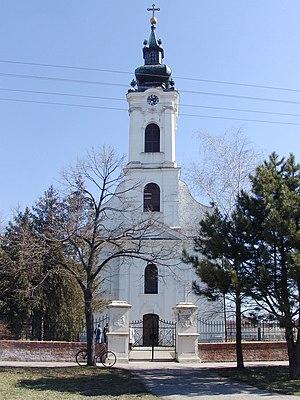
Les monuments culturels protégés constituent une catégorie de monuments de Serbie inscrits sur une liste de monuments bénéficiant de la protection de l'État. Il s'agit d'une troisième catégorie de monuments protégés classés, par leur importance, après les monuments culturels d'importance exceptionnelle et les monuments culturels de grande importance.
Elemir est une localité de Serbie située dans la province autonome de Voïvodine et sur le territoire de la Ville de Zrenjanin, district du Banat central. Au recensement de 2011, elle comptait 4 303 habitants.
L'église de la Transfiguration d'Elemir est une église orthodoxe serbe située à Elemir, dans la province autonome de Voïvodine, sur le territoire de la Ville de Zrenjanin et dans le district du Banat central en Serbie. Elle est inscrite sur la liste des monuments culturels protégés de la République de Serbie.